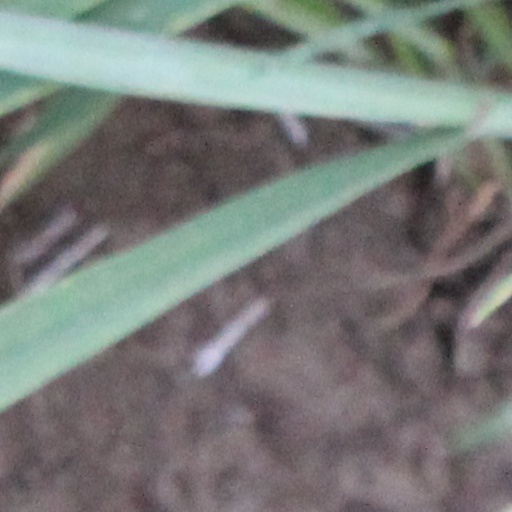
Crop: wheat